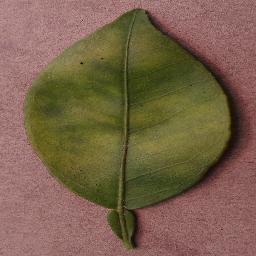
Label: Orange___Haunglongbing_(Citrus_greening)